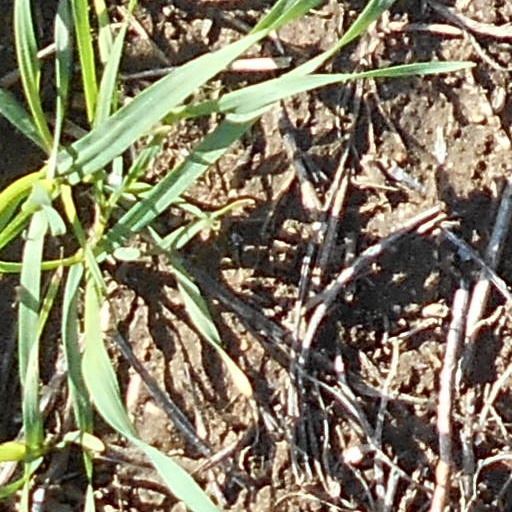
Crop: wheat